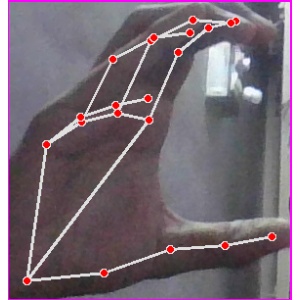
अक्षर: ऋ